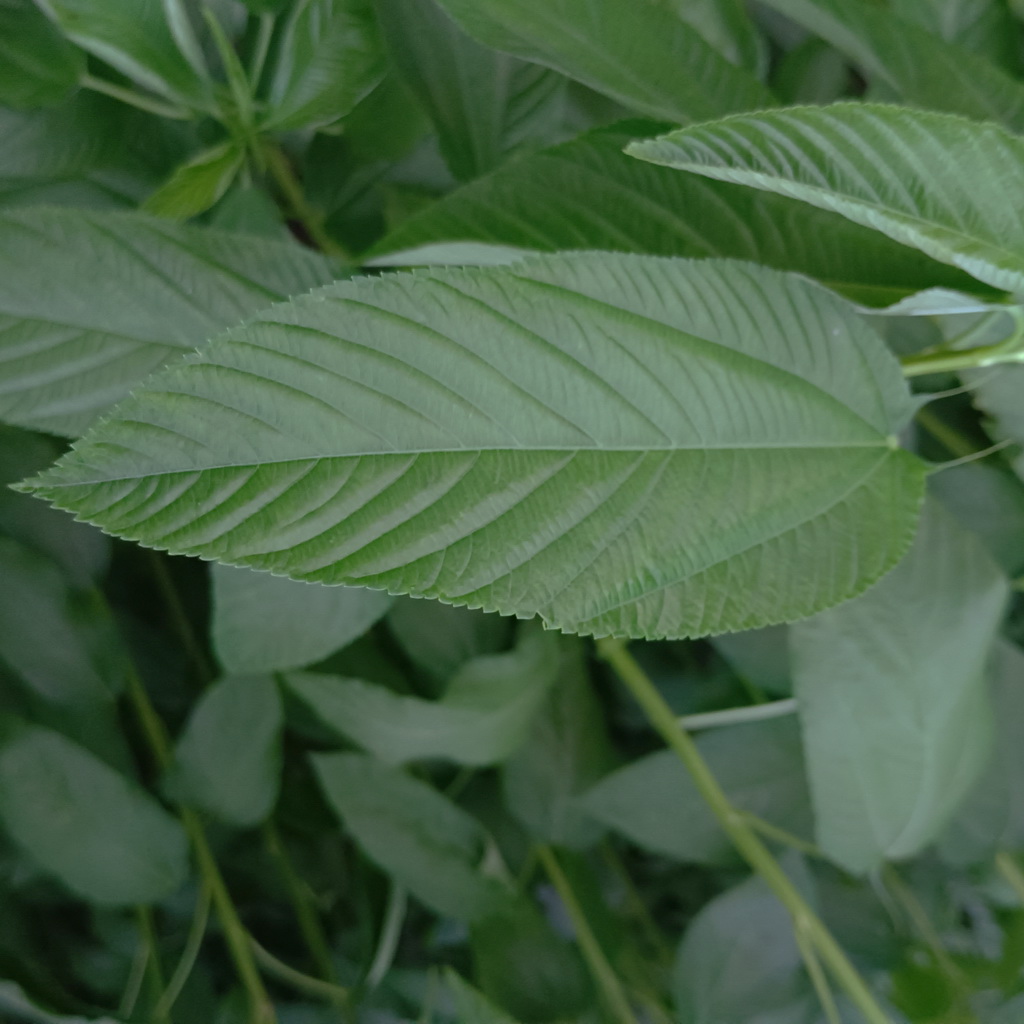
Label: Fresh